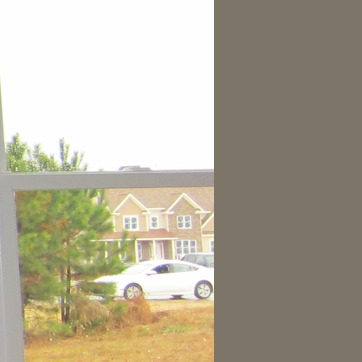
Material: glass